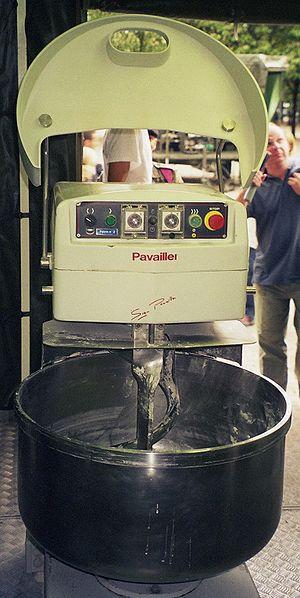
Journées Nation Défense, Esplanade des Invalides, Paris, France, 24-25 septembre 2005
Un pétrin est un récipient où la pâte à pain est « pétrie », c'est-à-dire mélangée pour lui donner une structure homogène et élastique.